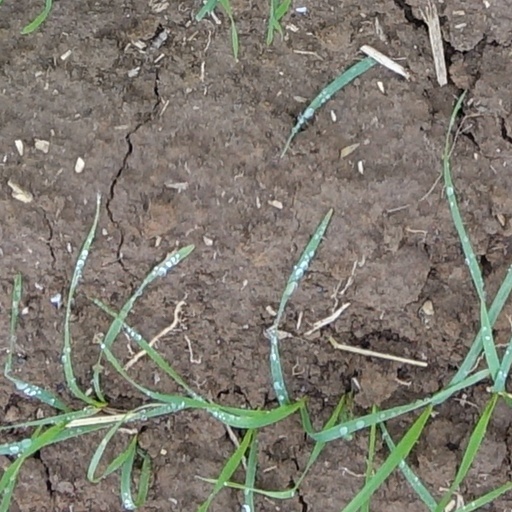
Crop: wheat